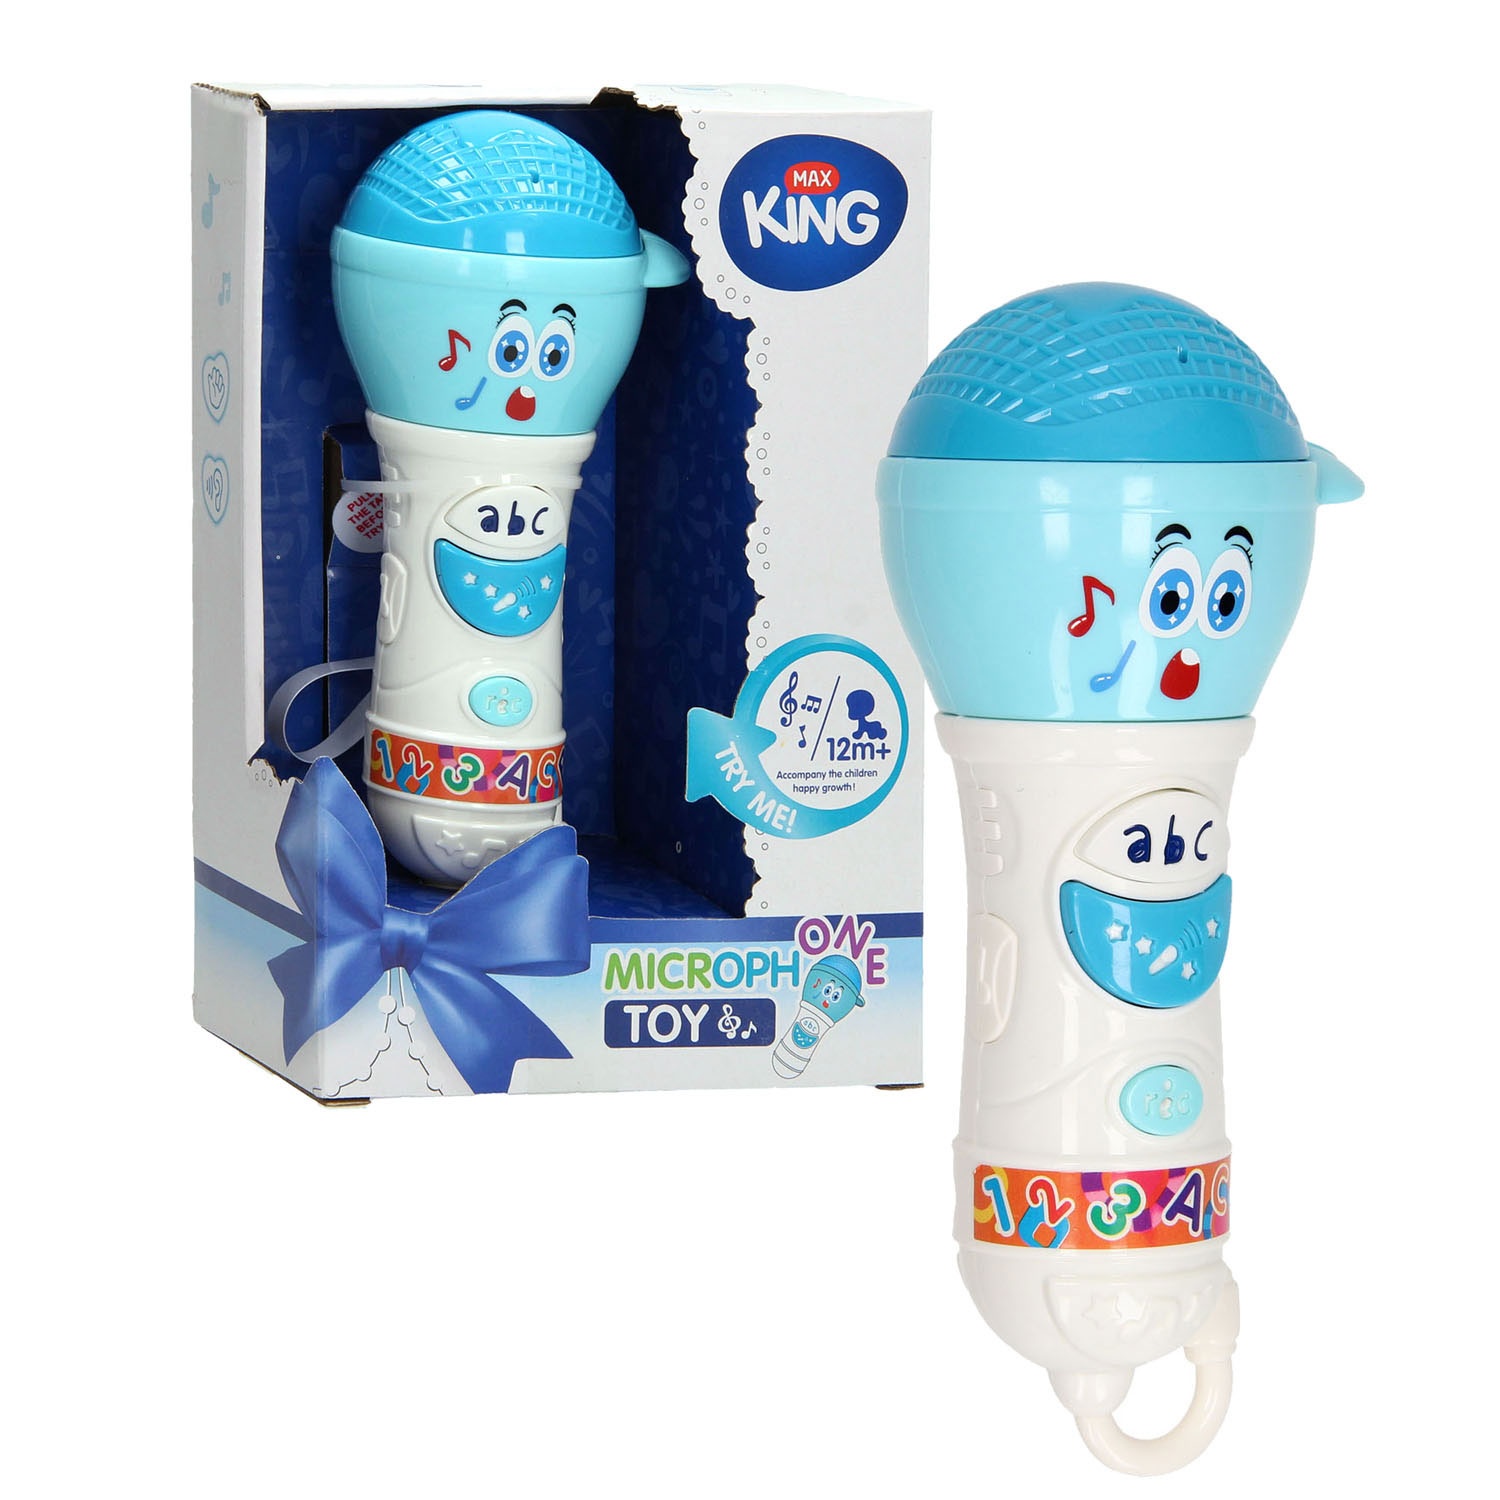
Peuter Microfoon Blauw
.
Brand: fietsaccessoires.nl
Category: Toys & Games > Toys > Musical Toys > Microphones